Cleveland National Air Show

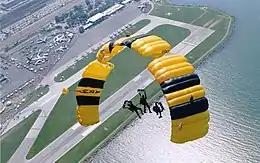
The United States Army Parachute Team makes an appearance at the air show.

The Cleveland National Air Show is an annual air show held on Labor Day weekend at Burke Lakefront Airport in Cleveland, Ohio. It was established in 1964 as an indirect successor to the National Air Races. The show includes stunt airplanes, modern fighters and alternates between the U.S. Navy Blue Angels and U.S. Air Force Thunderbirds every other year. The show typically runs from 9:00 a.m. to around 4:30 p.m. EDT. The show usually starts with smaller acts, and the Blue Angels or Thunderbirds perform last. Another regular attraction is the NASA Glenn Research Center, which usually has an exhibit located near the back of the show. There is usually some type of heritage or legacy flight, sometimes both.